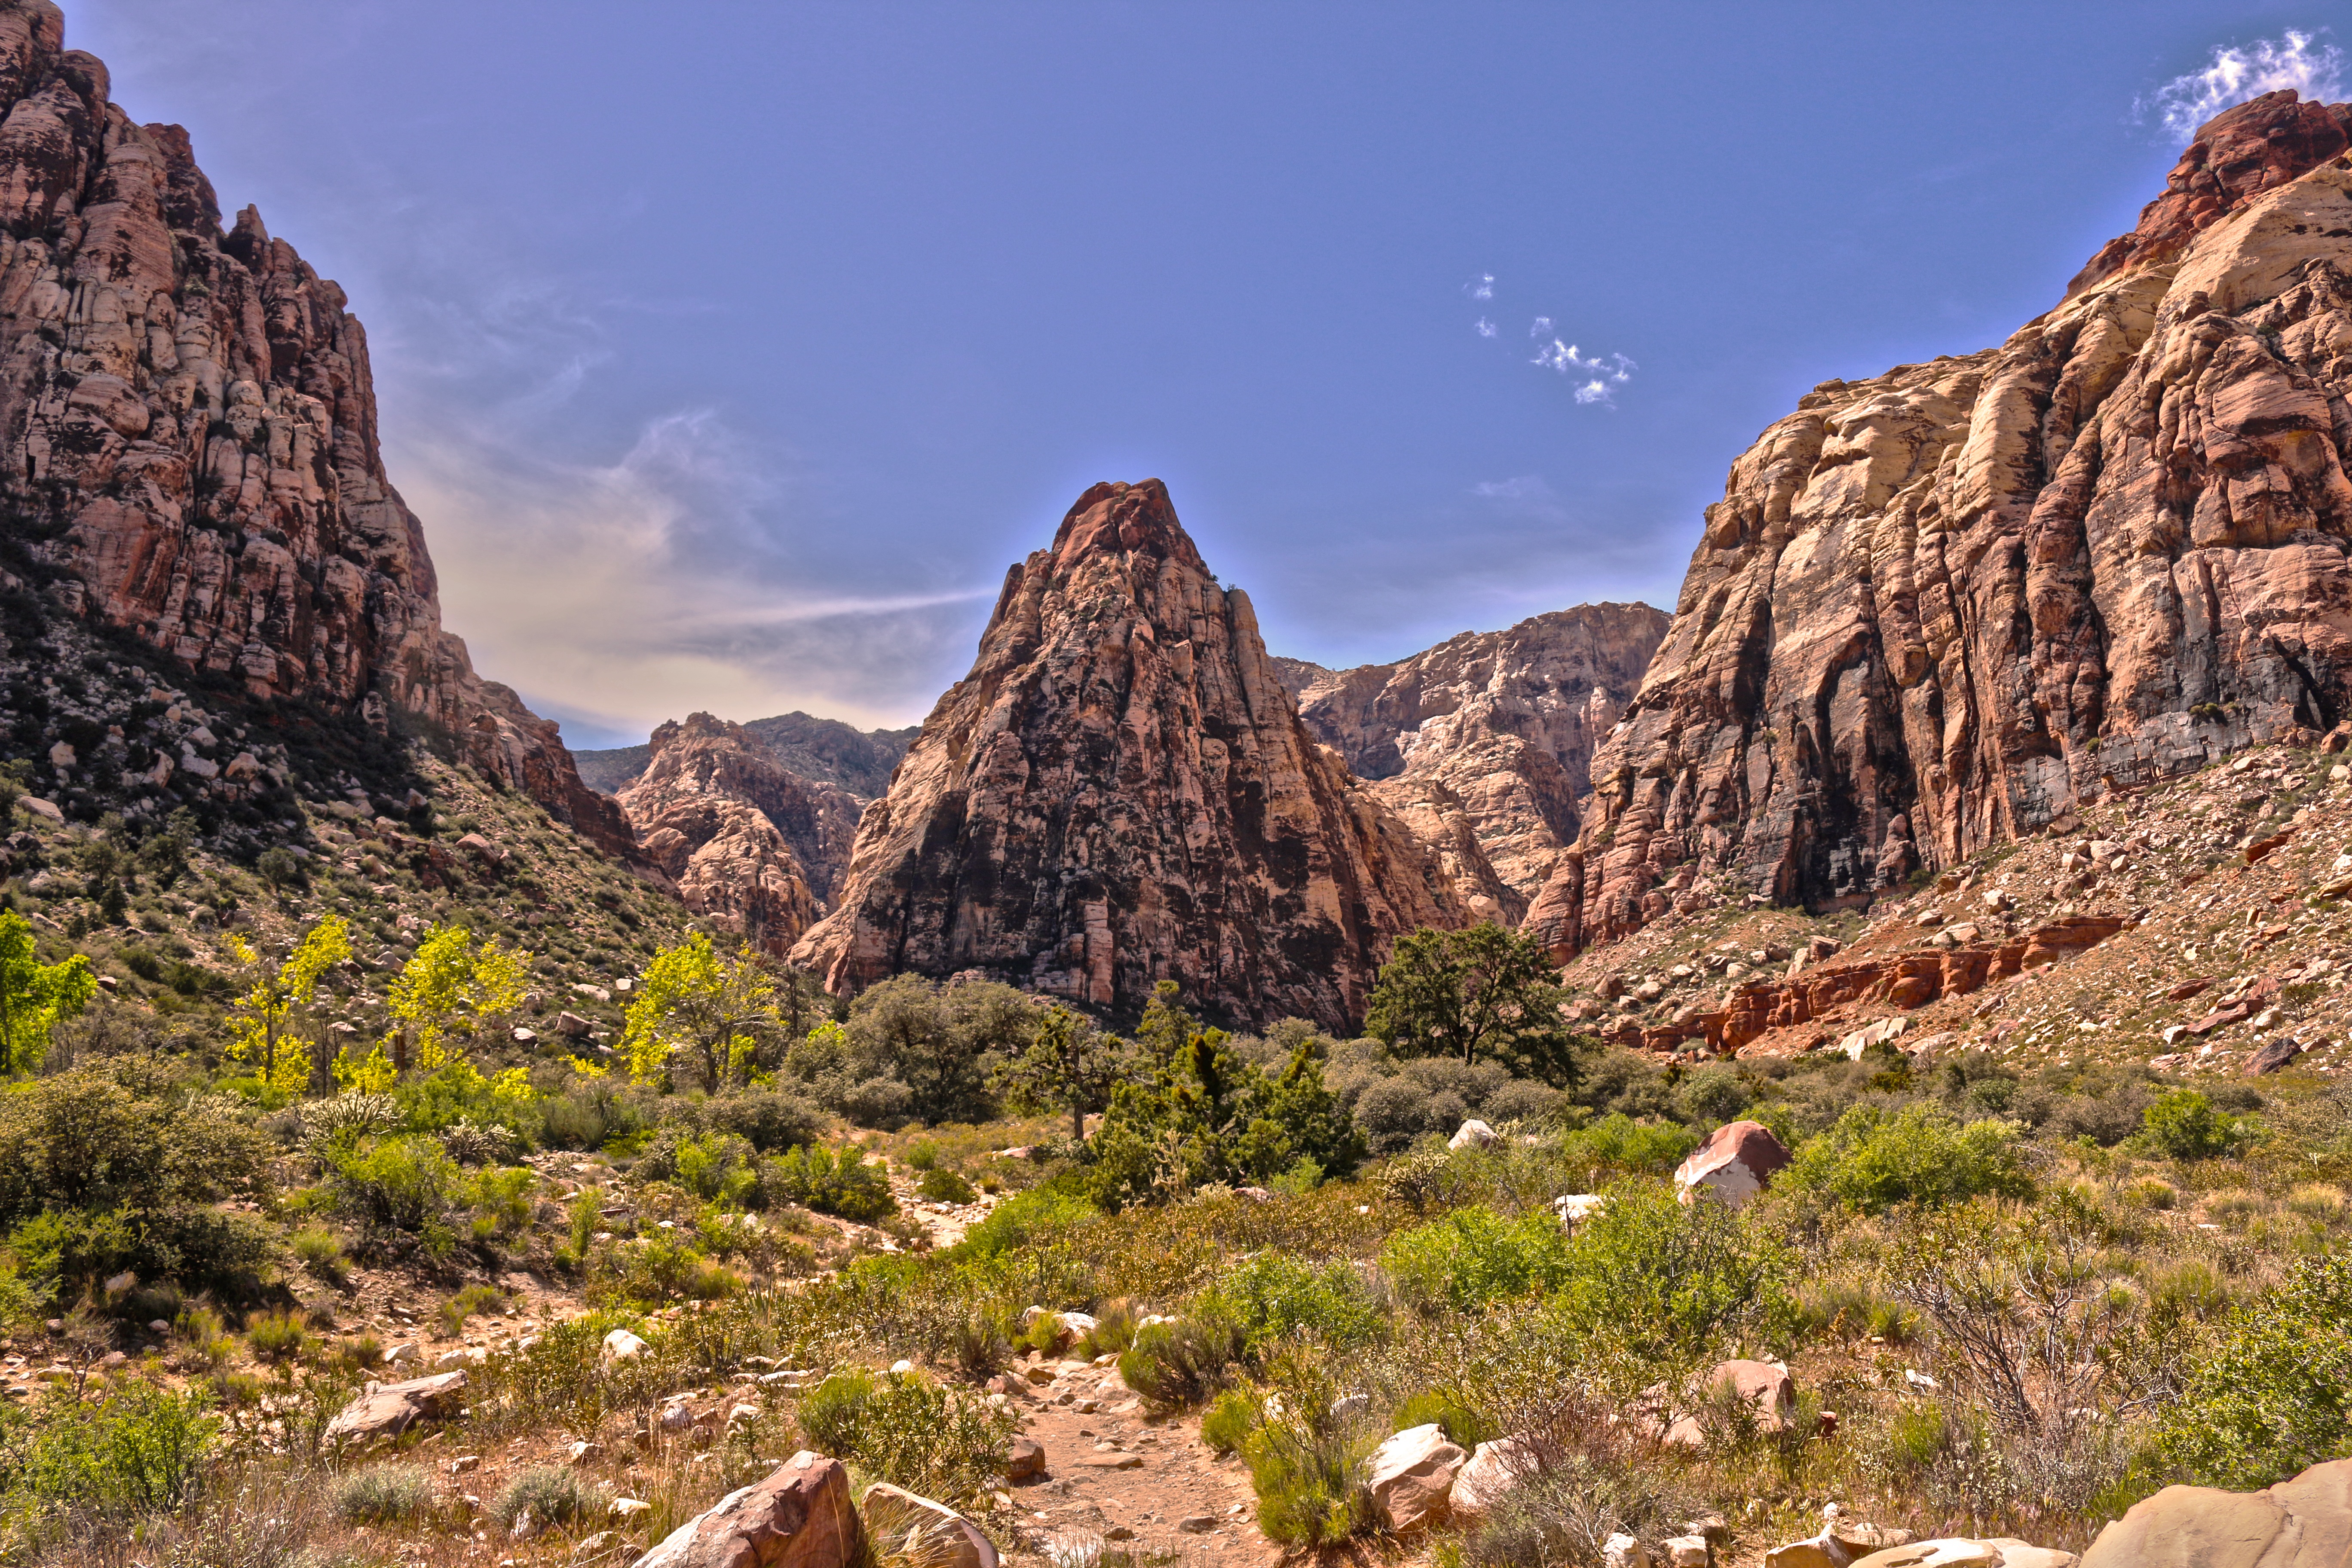
landscape, rock, wilderness, walking, mountain, trail, arid, desert, adventure, valley, mountain range, vacation, travel, formation, park, usa, canyon, tourism, terrain, national park, ridge, canyons, red rock canyon, rocks, geology, badlands, hot, plateau, nevada, destination, wadi, las vegas, landform, natural environment, geographical feature, mountainous landforms